The Harms Case

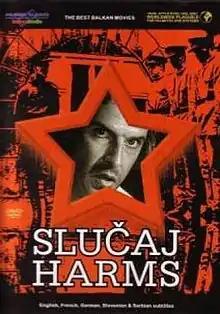

The Harms Case is a 1987 Yugoslavian drama film directed by Slobodan D. Pesic. It was screened in the Un Certain Regard section at the 1988 Cannes Film Festival.